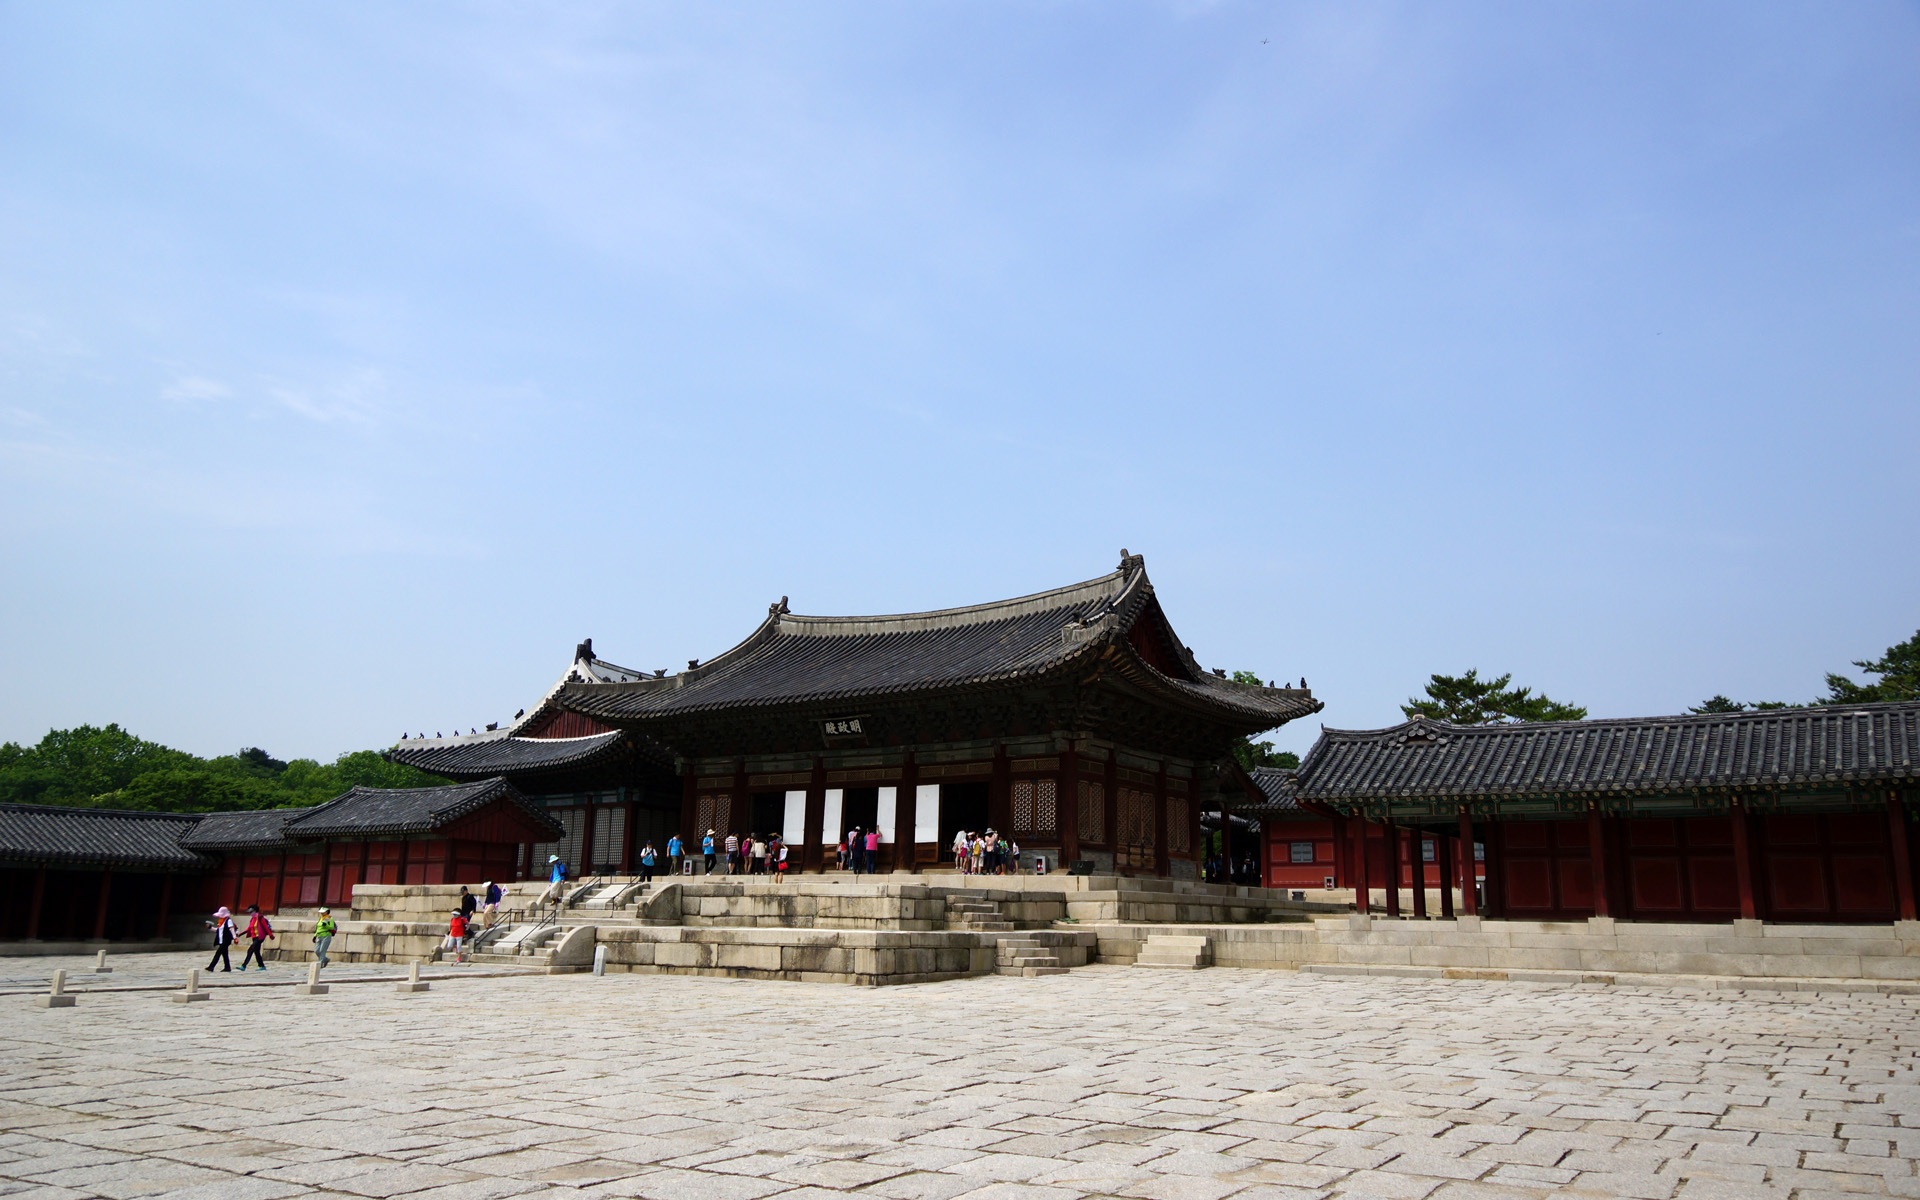
building, palace, travel, tourism, place of worship, temple, monastery, shrine, estate, k, klitschko, whether or not